Eduardo Suplicy

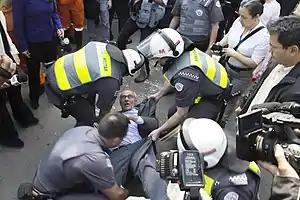
Suplicy is detained during repossession in Cidade Educandário, near Raposo Tavares, on July 25, 2016, after a demonstration by residents against the action of the Military Police.

One of the most important Bill of Law presented by Suplicy institutes in Brazil the Program of Guaranteed Basic Income. Approved in the Senate in December 1991, it waited for seven years to be voted in the Commission of Finances and Taxation of the House of Representatives.